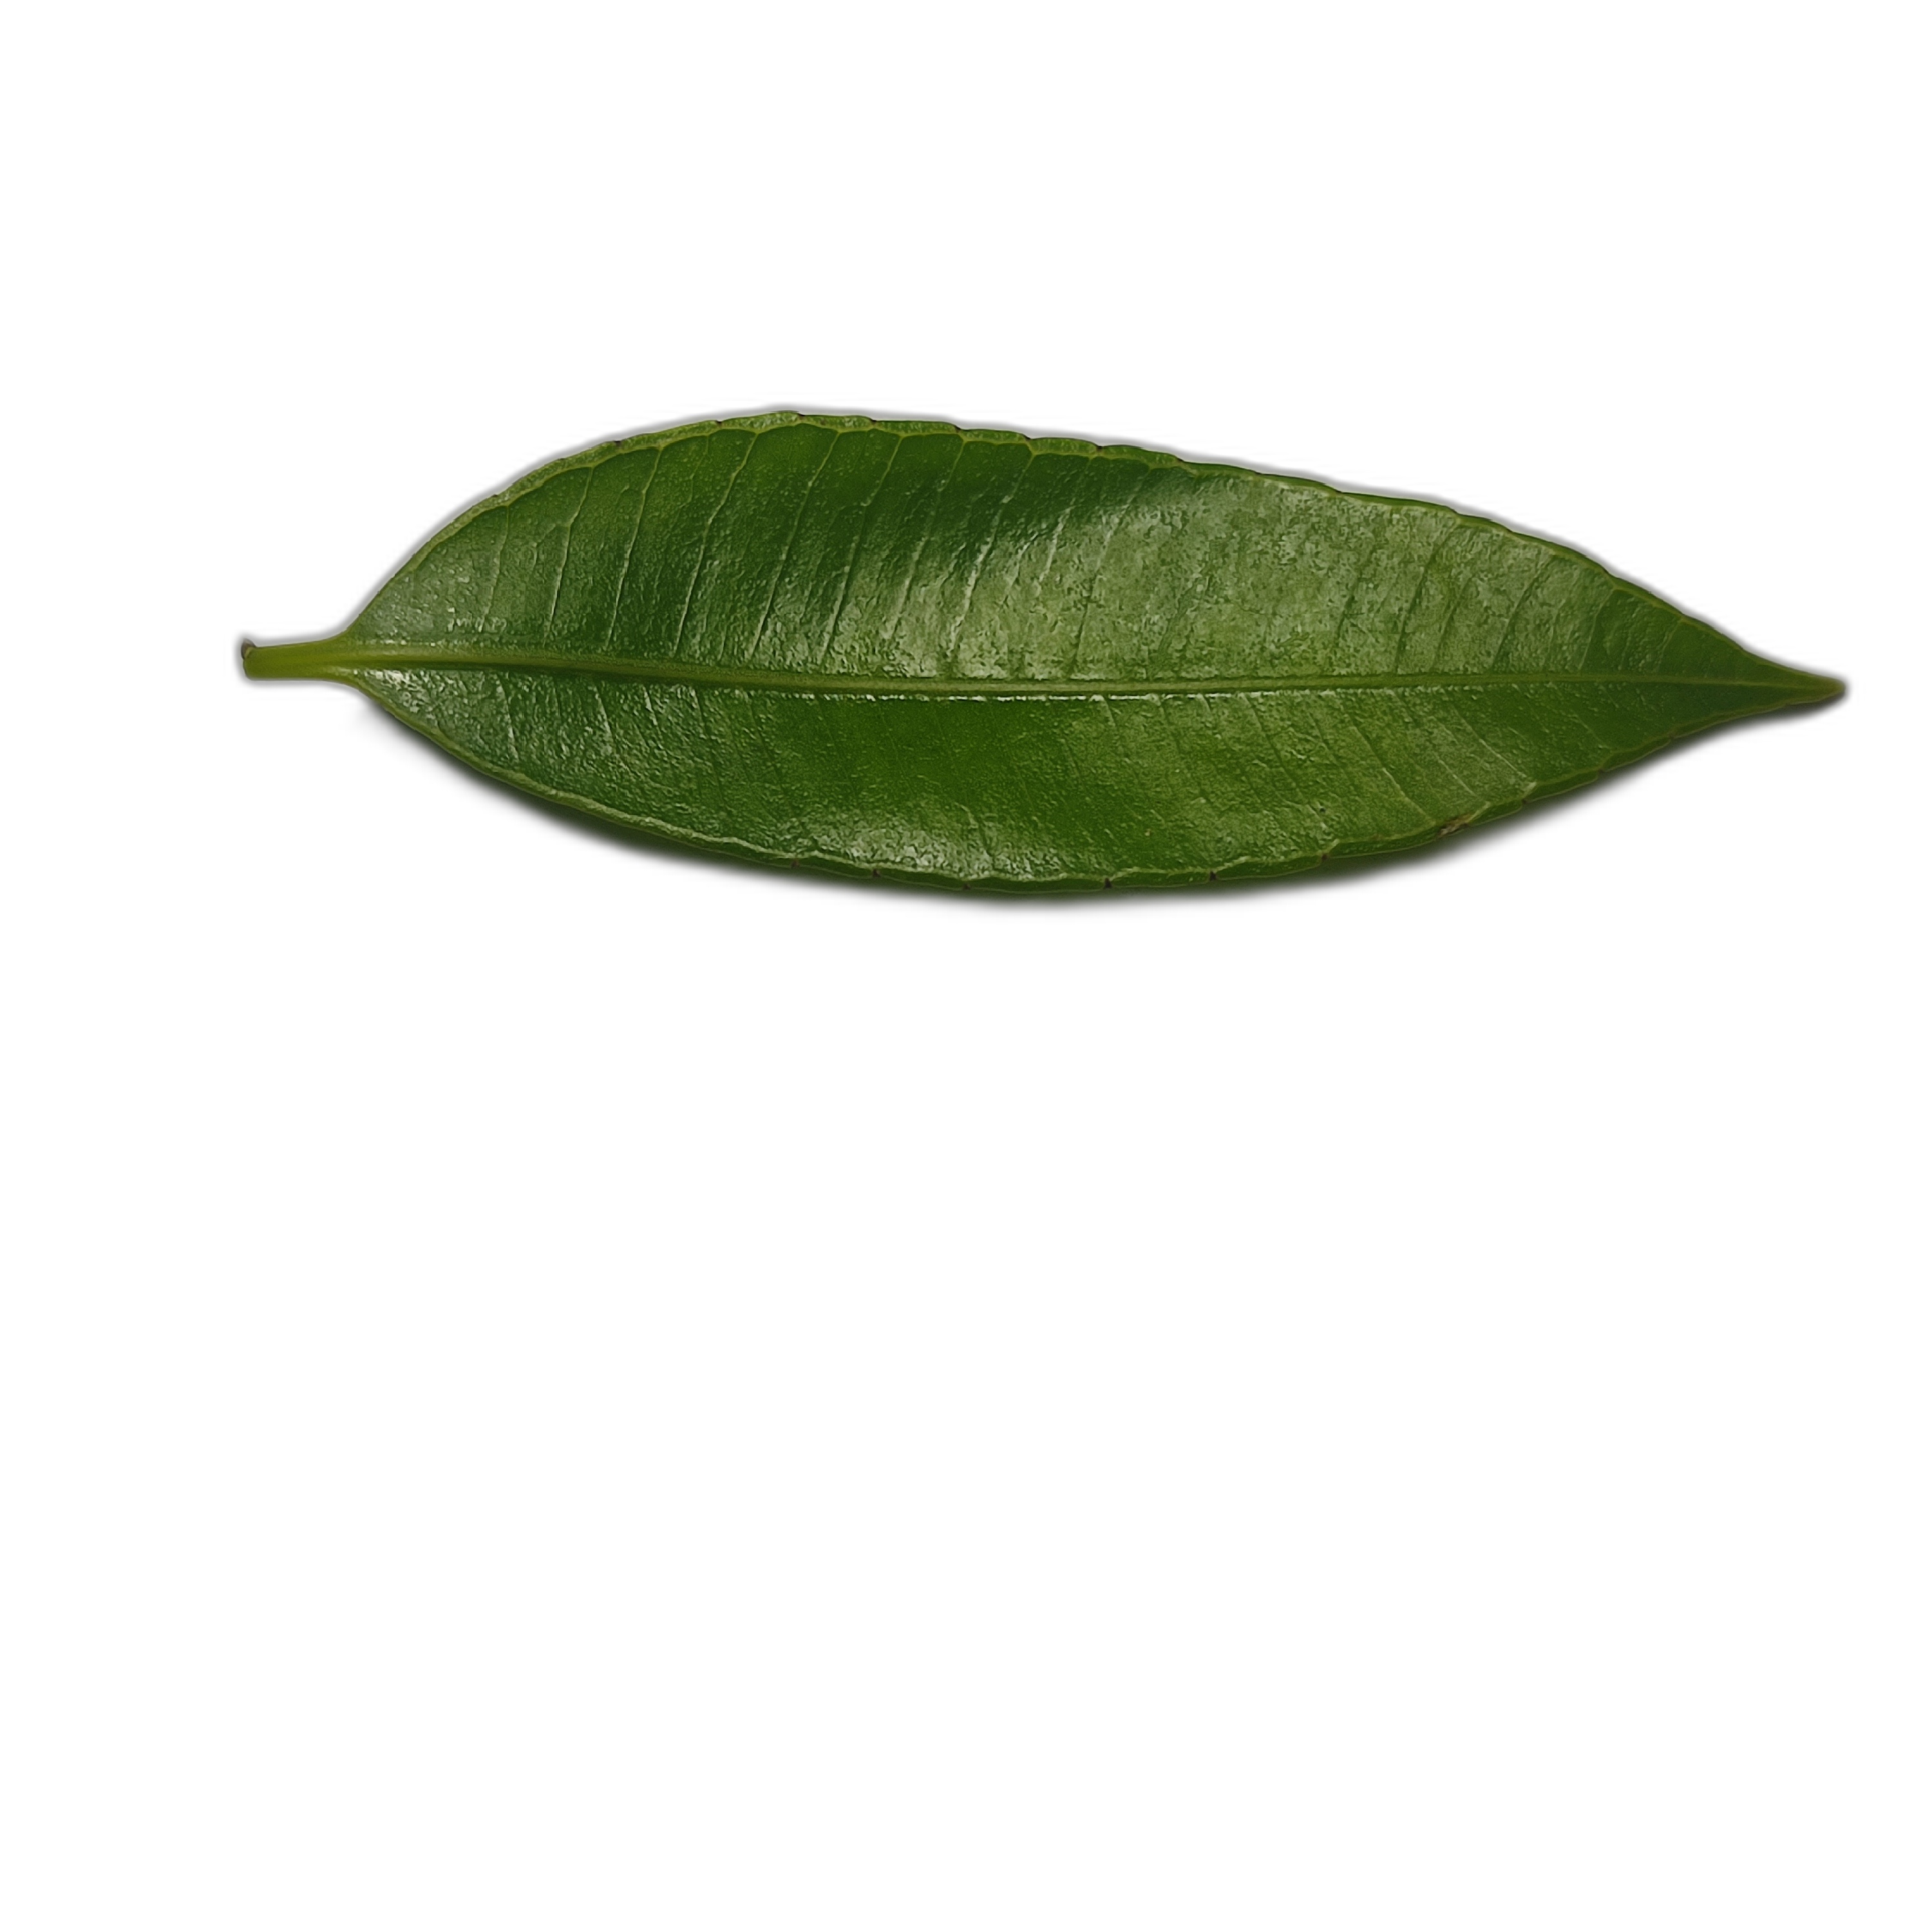
Label: healthy